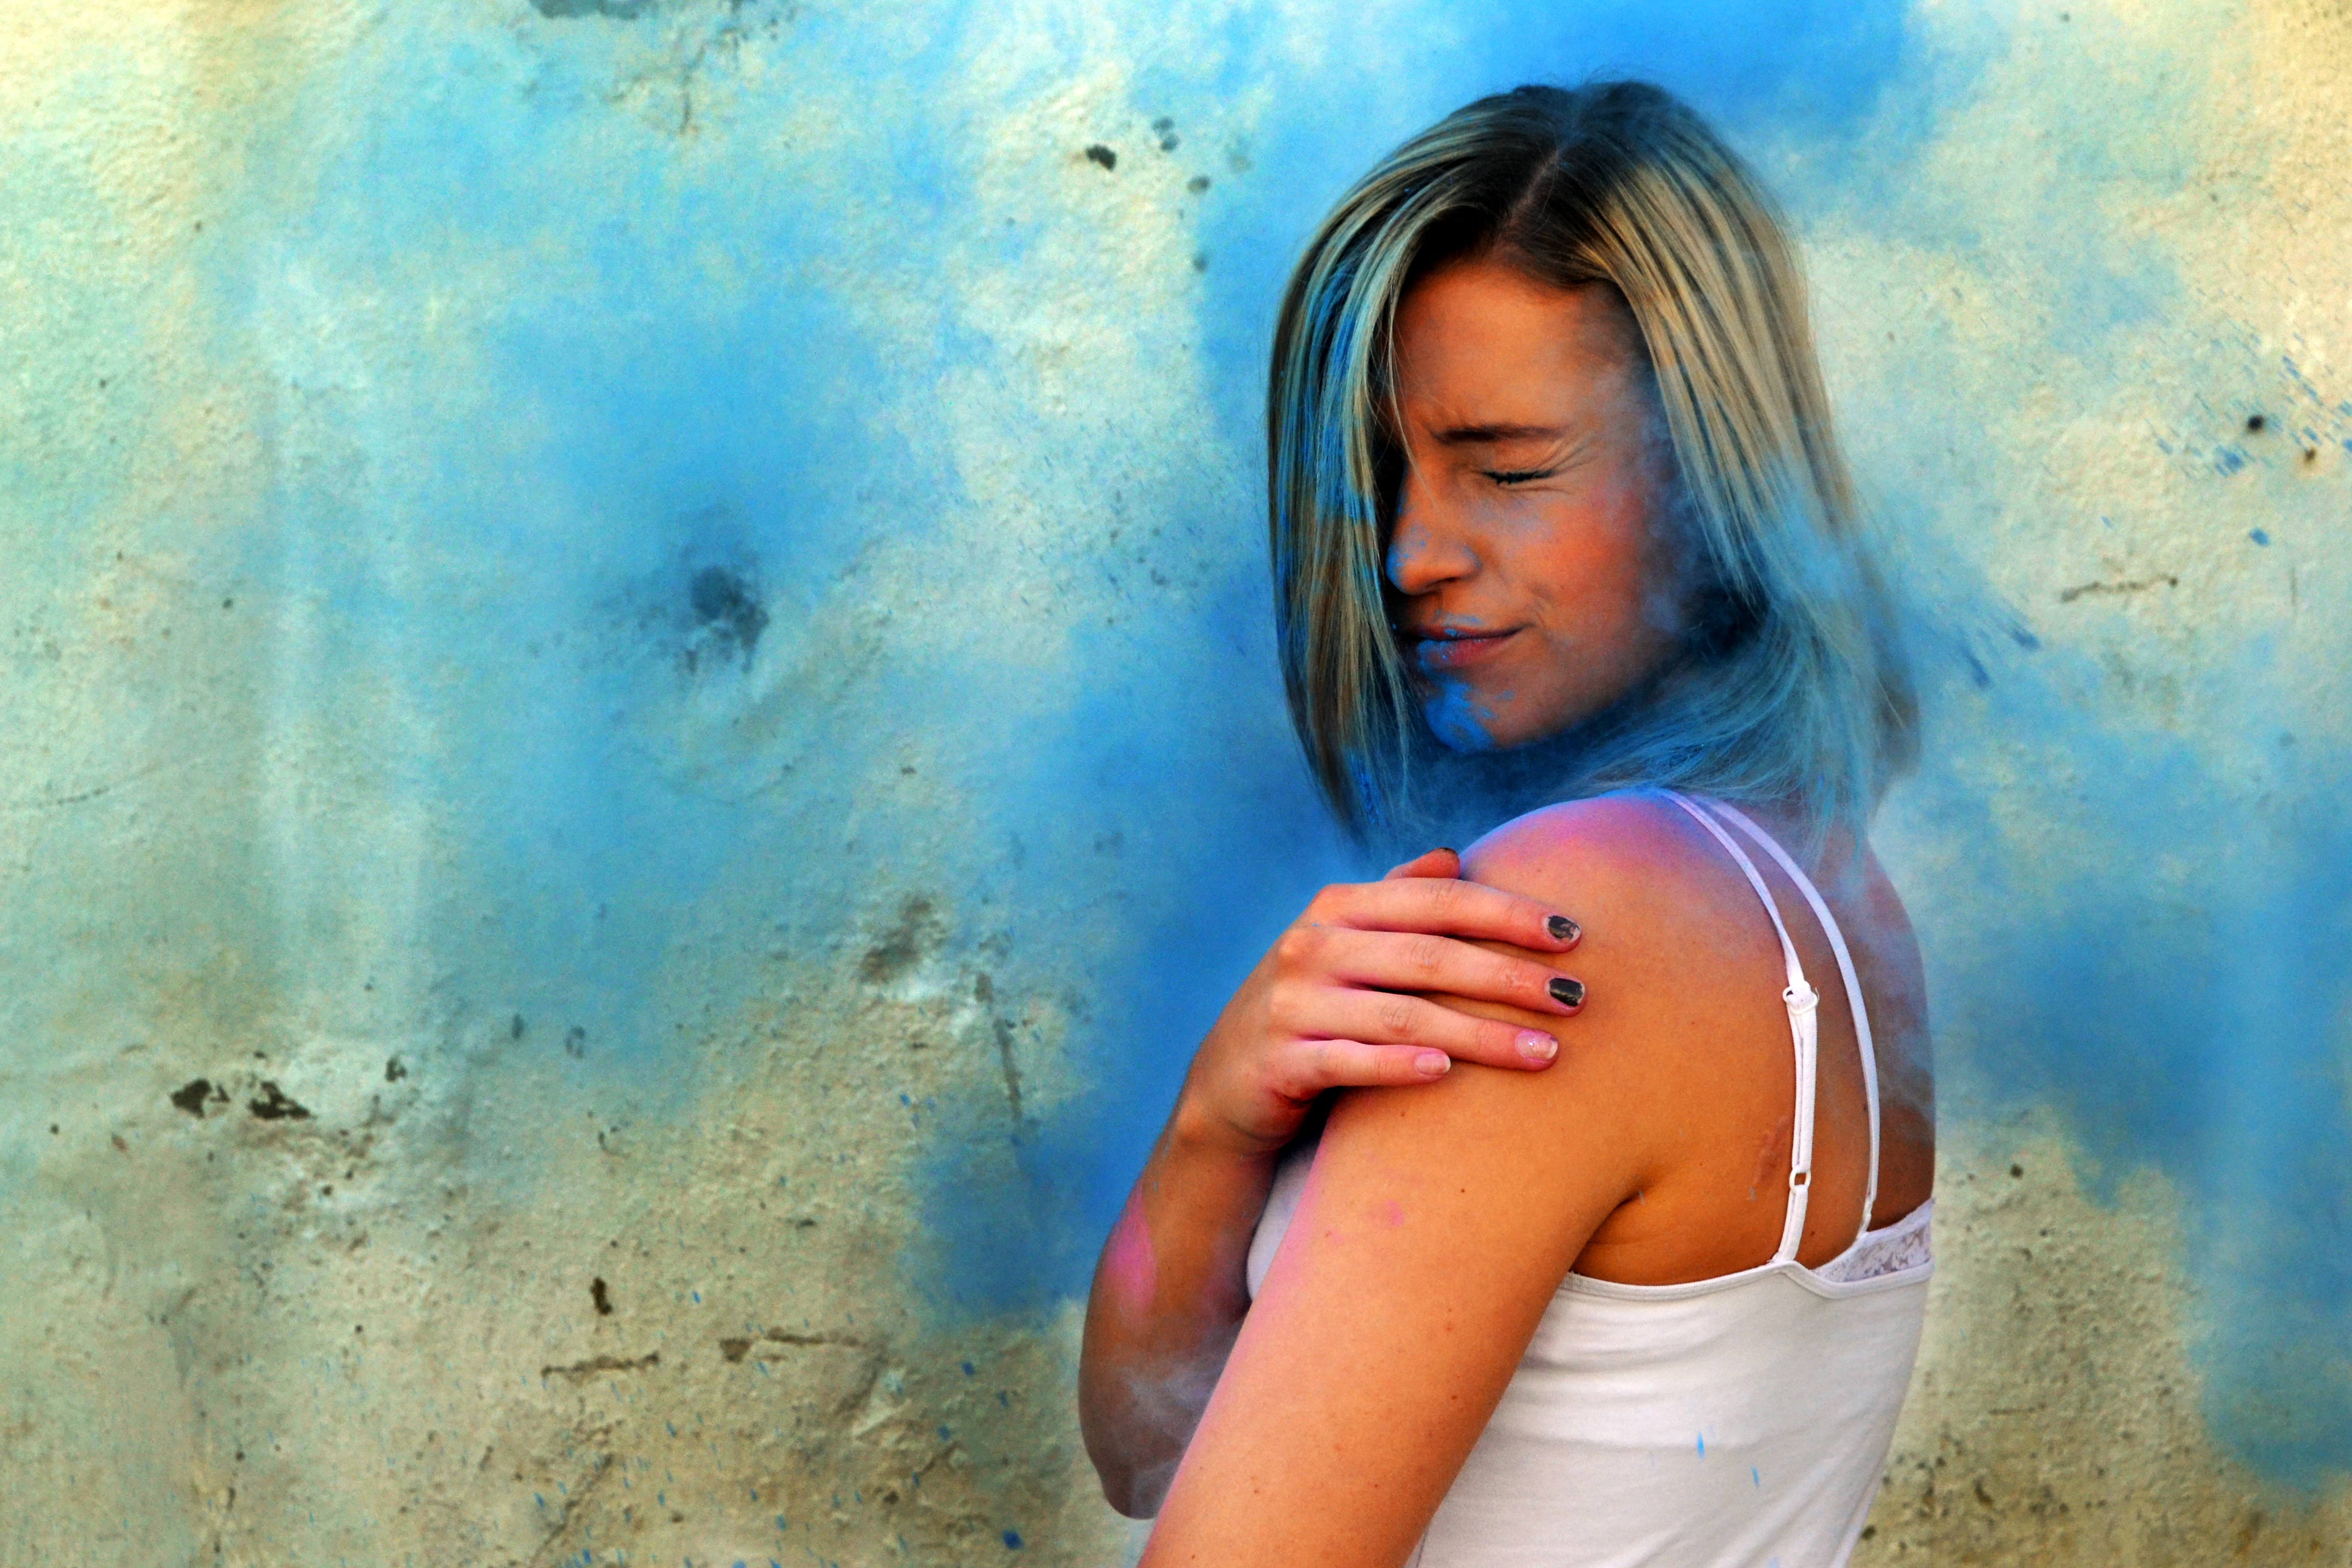
girl, photography, sunlight, portrait, model, color, blue, powder, blonde, impact, eye, photograph, beauty, emotion, holi, photo shoot, art model